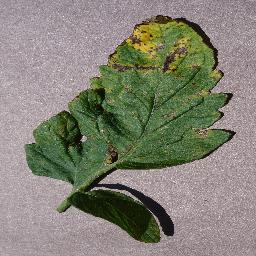
Label: Tomato___Septoria_leaf_spot